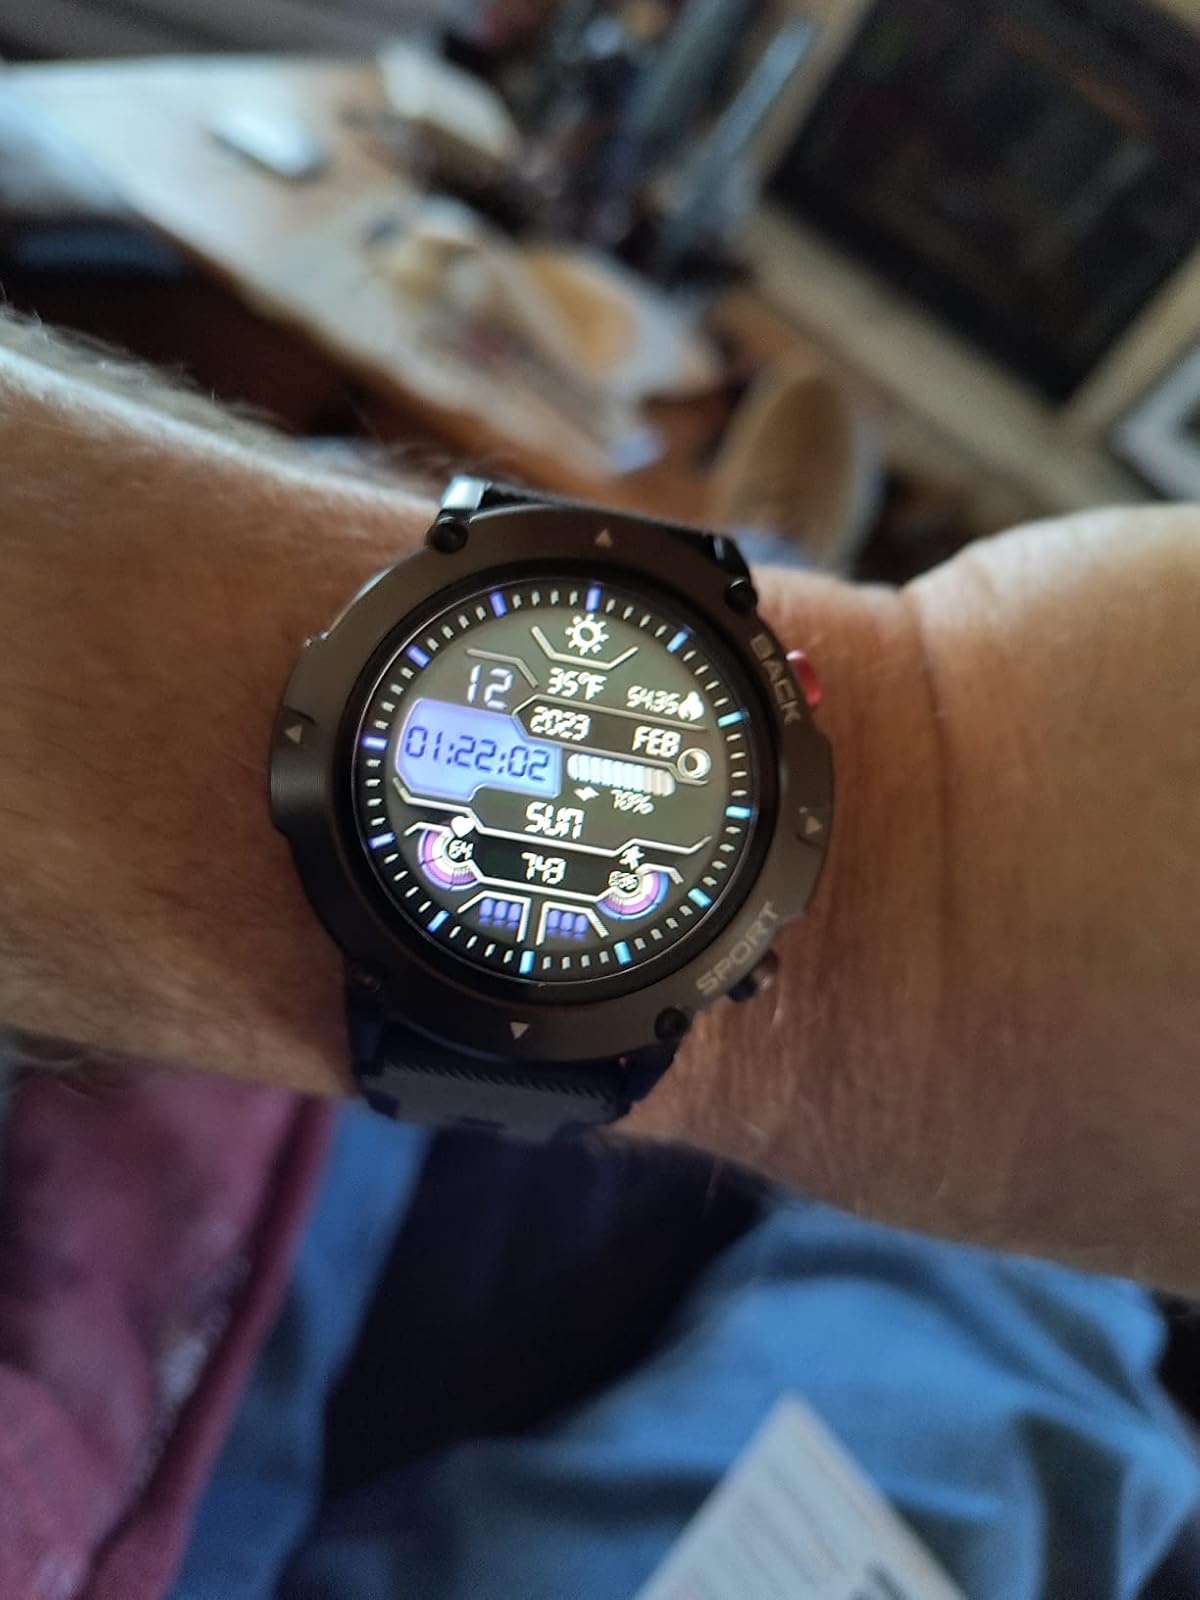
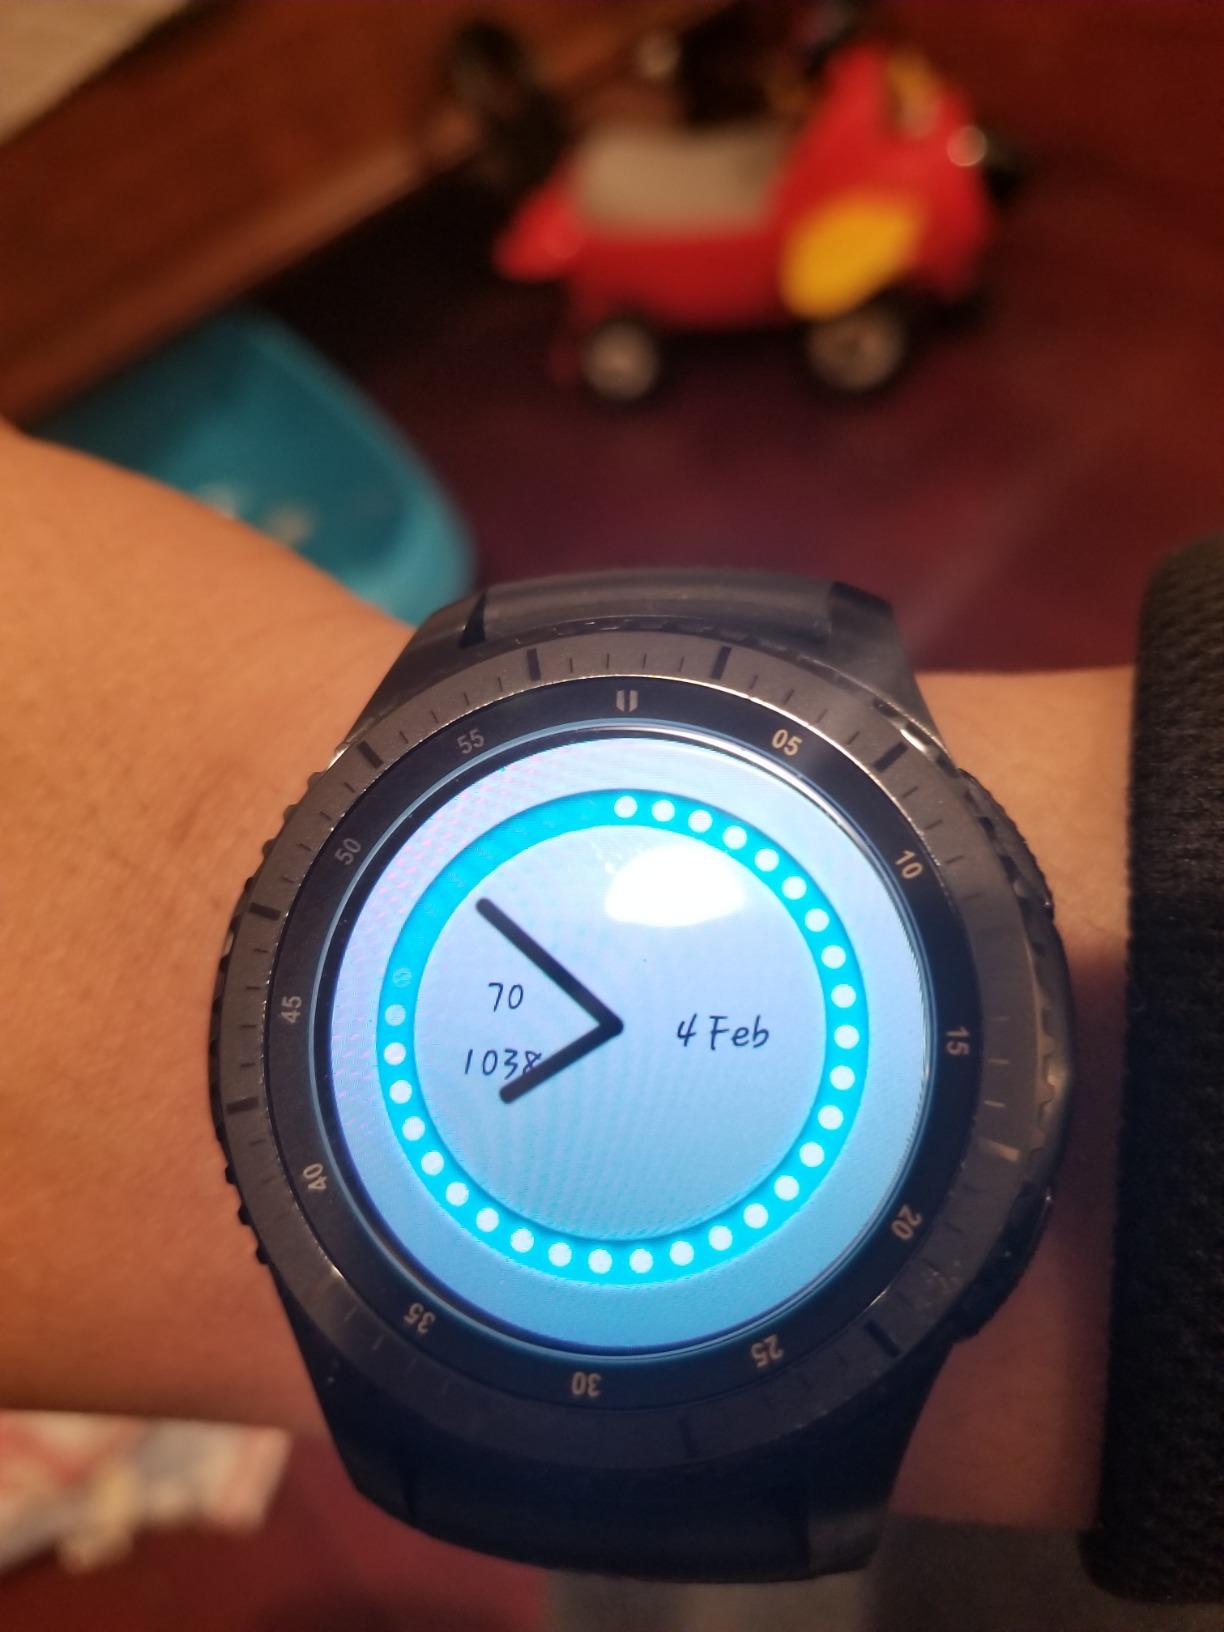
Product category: smartwatch
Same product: no